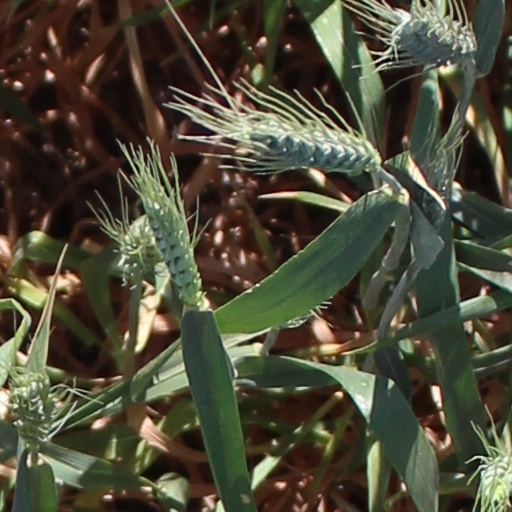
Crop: wheat